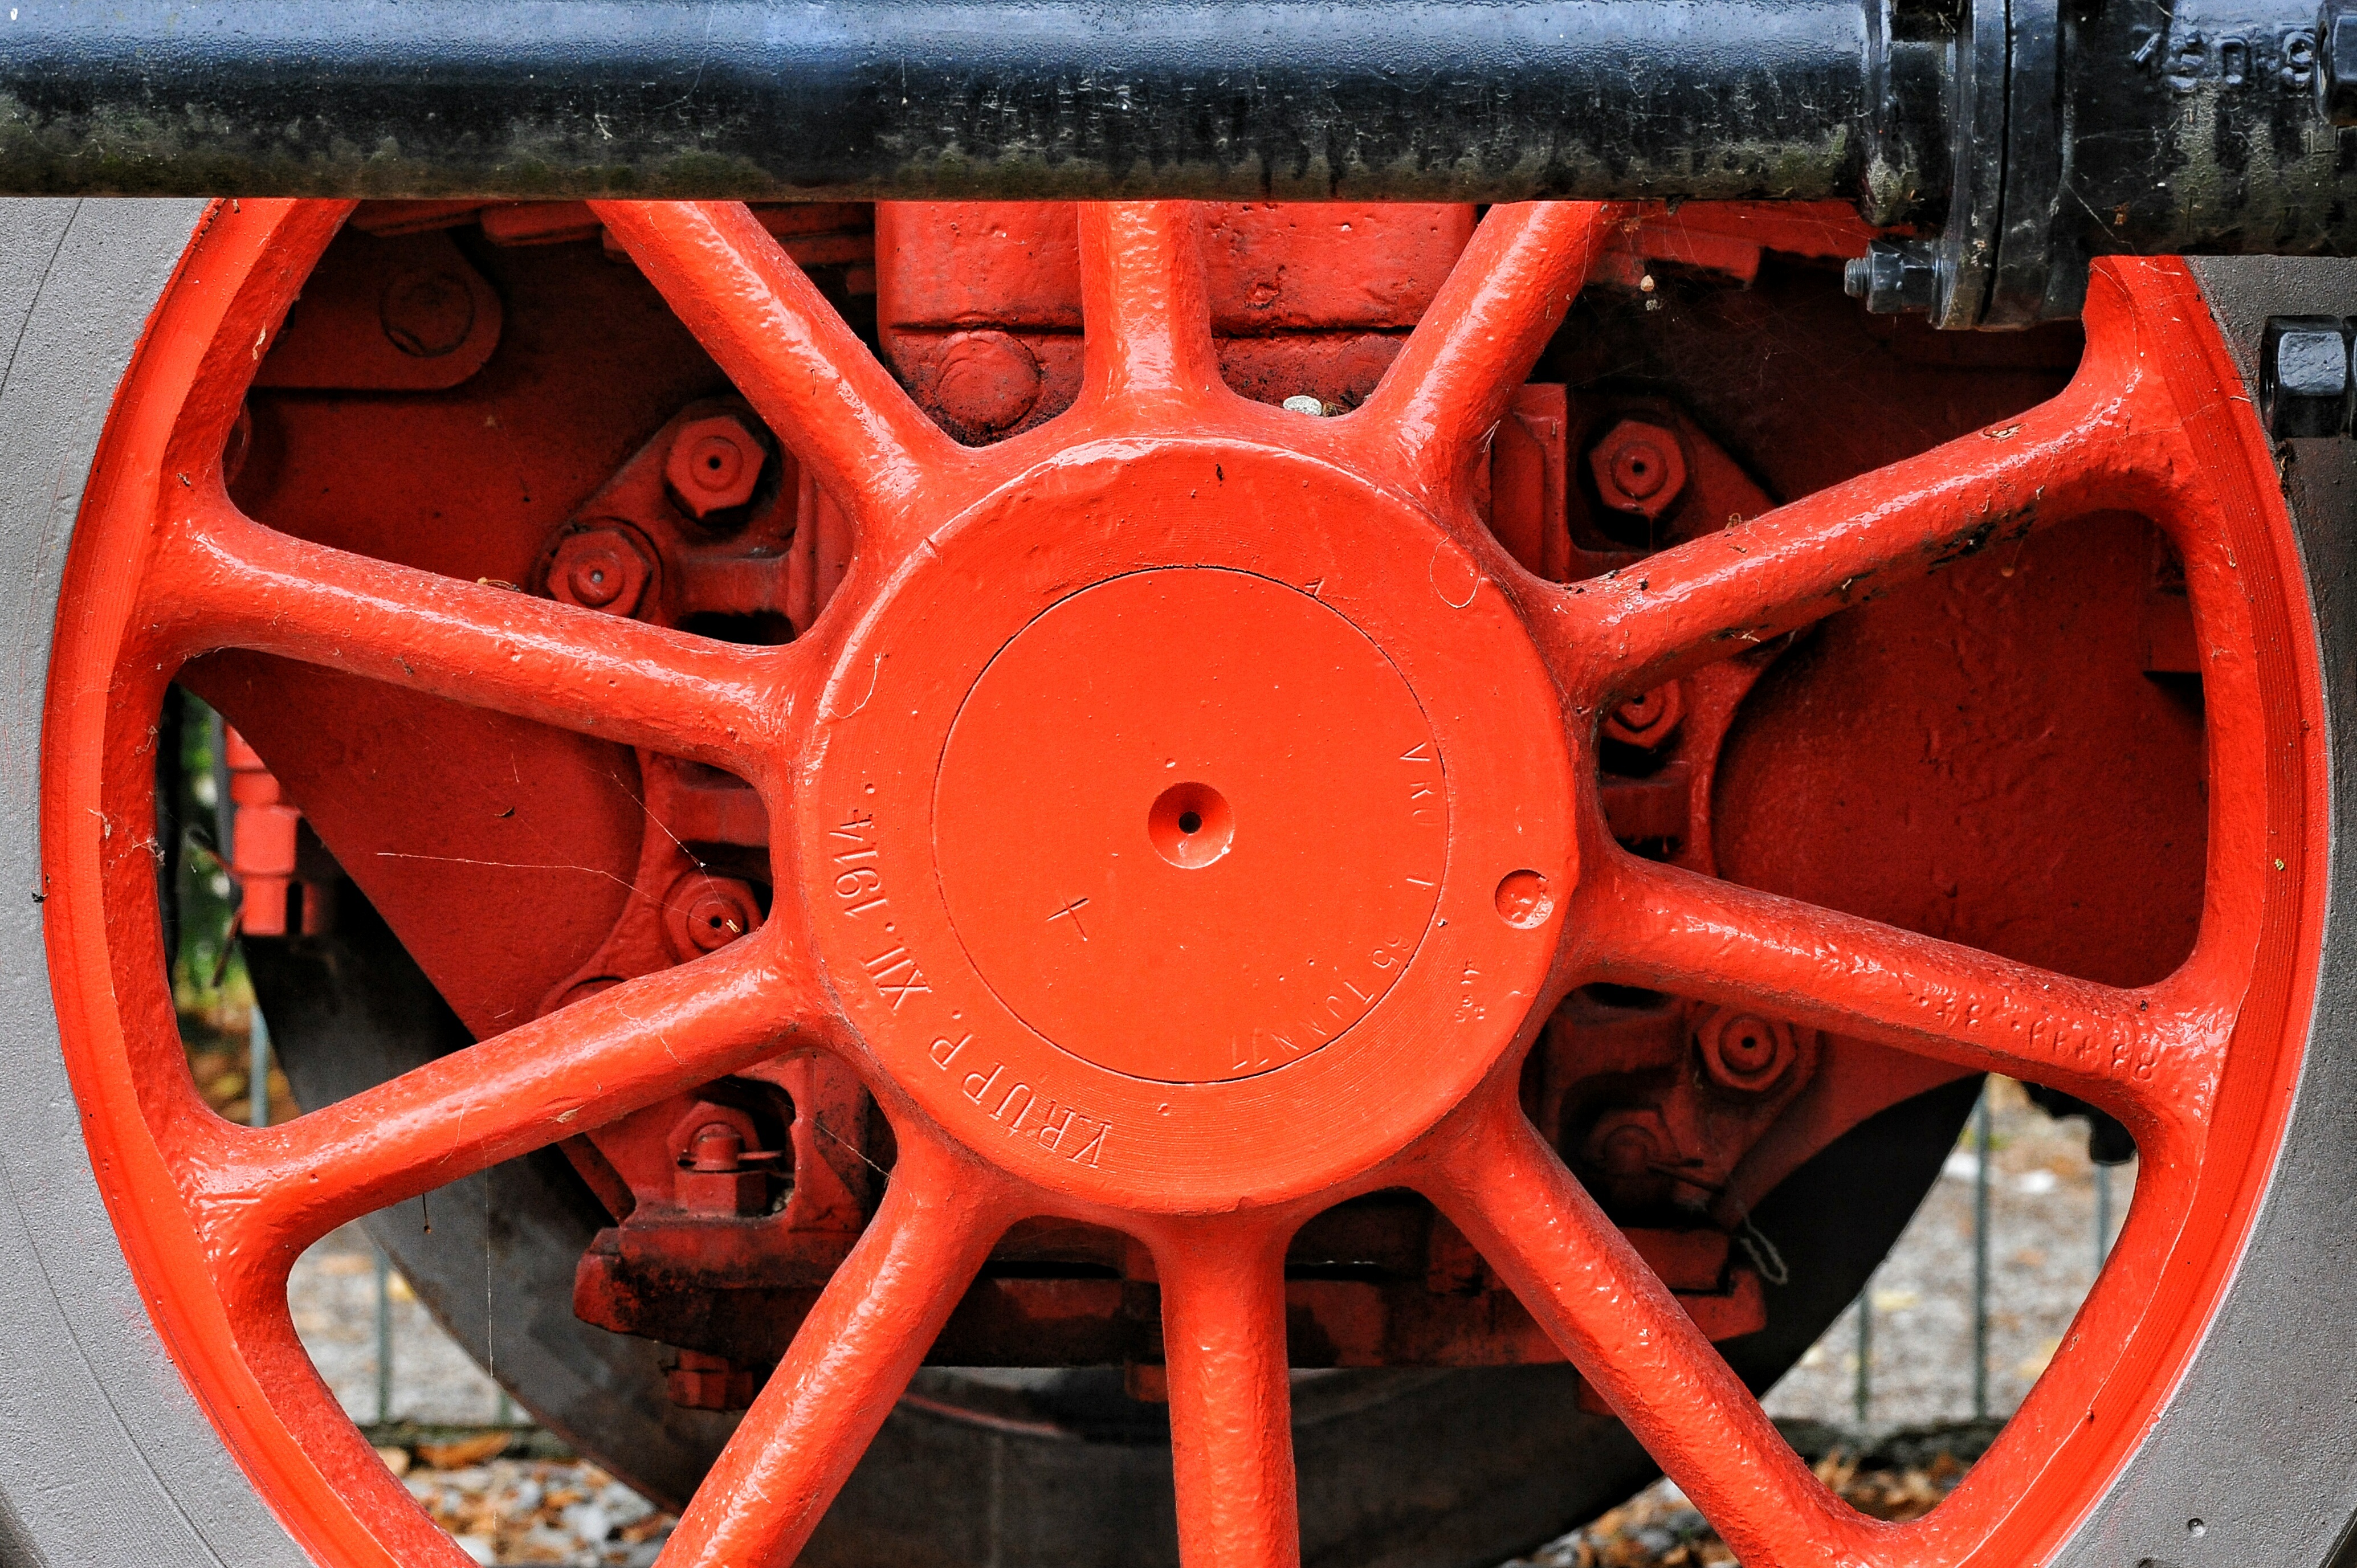
car, wheel, texture, jeep, train, red, vehicle, spoke, color, steering wheel, bumper, engine, rim, auto part, automotive exterior